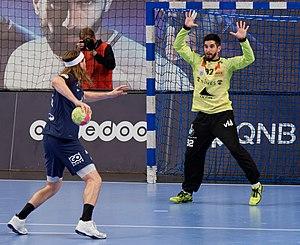
Rencontre de championnat entre le PSG et l'USAM Nîmes. A Coubertin, le 22 mars 2018.
Rémi Desbonnet est un joueur de handball professionnel français né le 28 février 1992 à Montpellier.